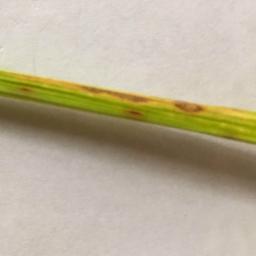
Label: Rice___Leaf_Blast